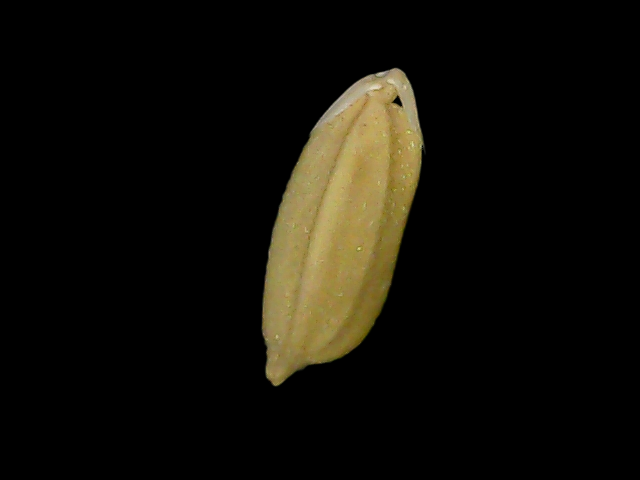
Rice variety: Bd76